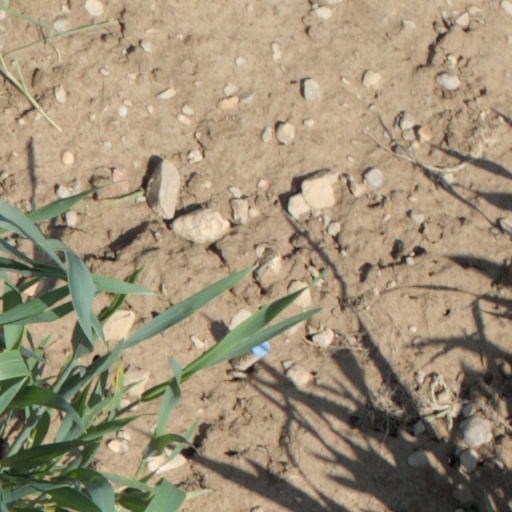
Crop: wheat